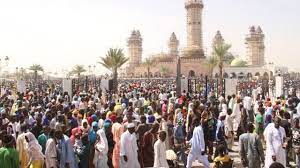
Nataal bii de ñi nataal la boo xam ne mu mel ni jumaay Tuubaa la mbooloo mu baree bari dajaloo fa. Mu am ay góor ay jigéen, ba noppi am ay garab yu fa ne yoo xam ne mbooloo mépp dañ faa daje daal. Mbooloo bi daal bari na lool ba doo man a gis jumaa ji soorool bi rekk ngay gis.